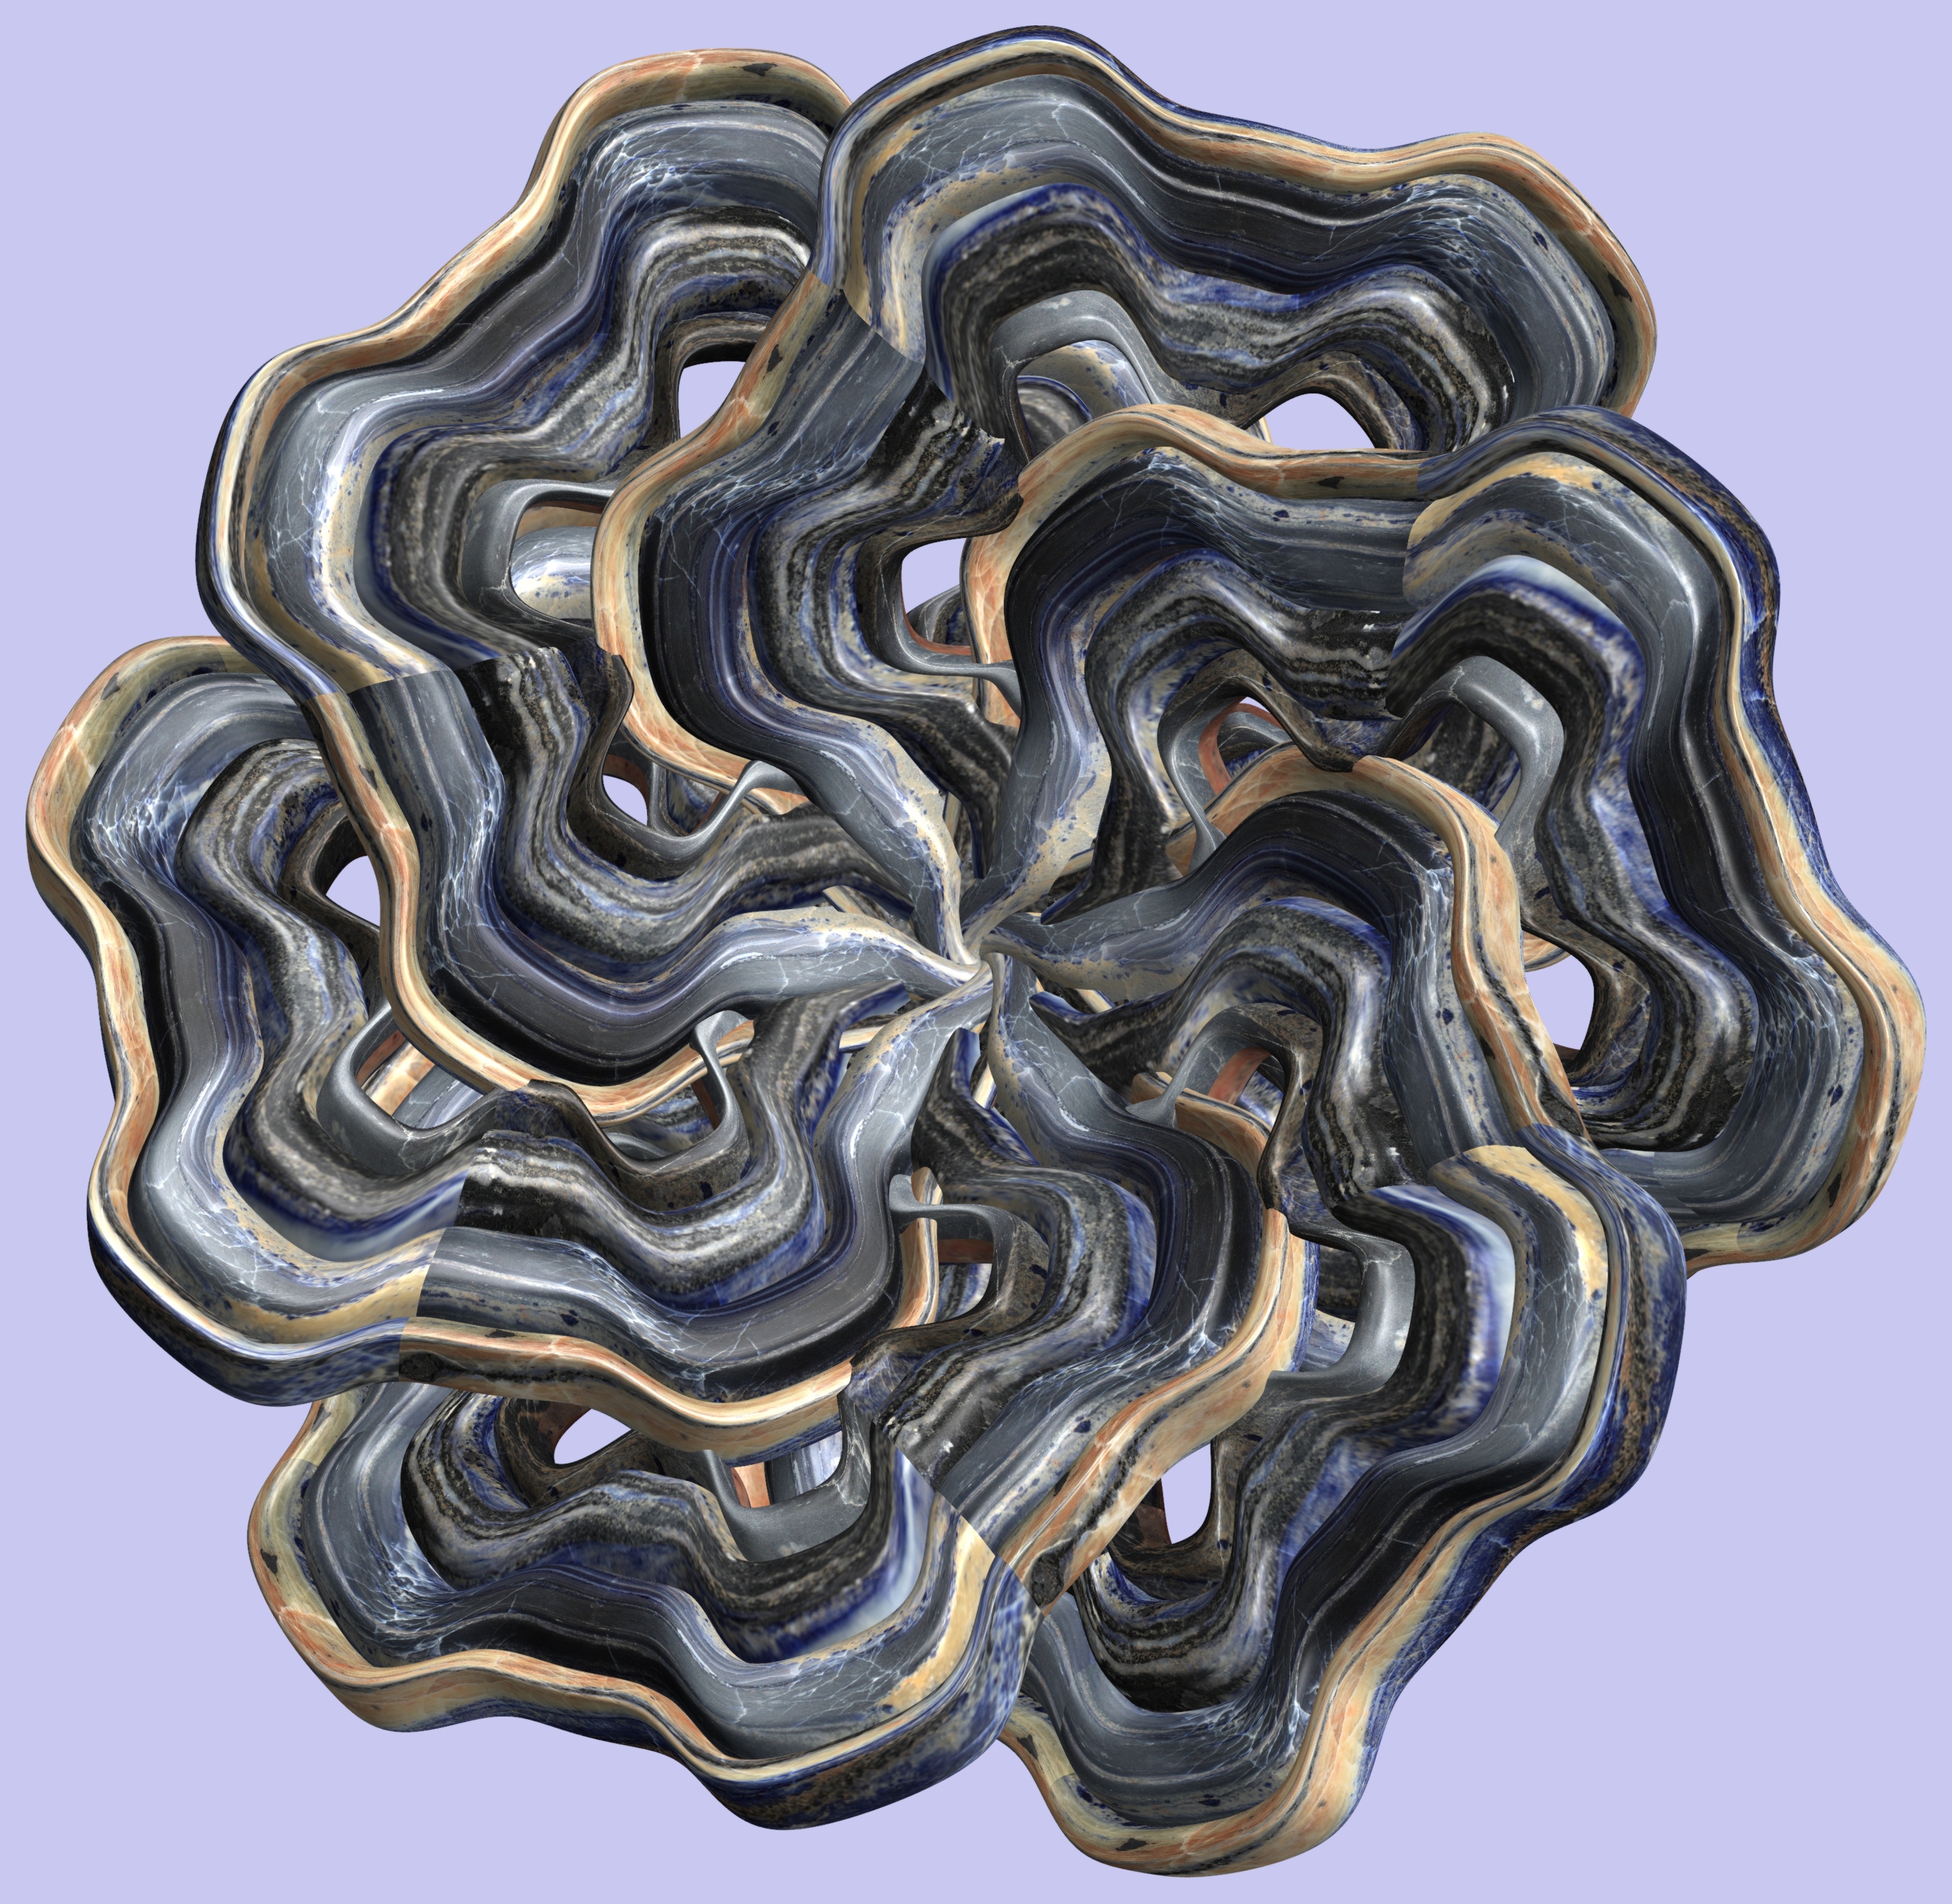
abstract, structure, texture, pattern, jewellery, art, design, symmetry, 3d, graphic, carving, torus, mathematica, cg, parametricplot3d, code, program, algorithm, mapping